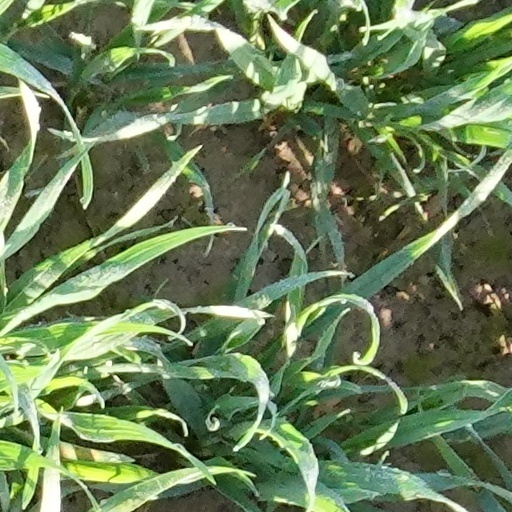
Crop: wheat